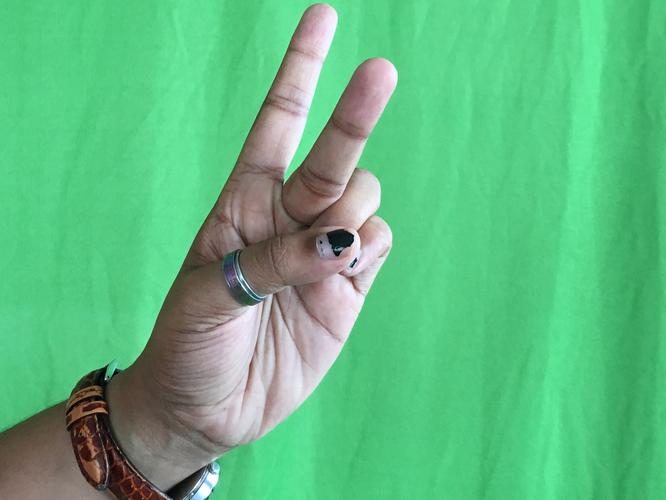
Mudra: Katrimukha
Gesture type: single_hand